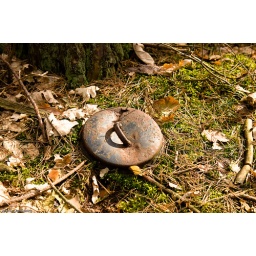
I saw this rusting top in my forest and I found the contrast between the rusting metal and the green bedding very interesting.